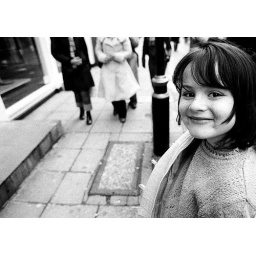
girl in street